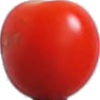
Label: Tomato Cherry Red 1